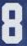
Number: 8